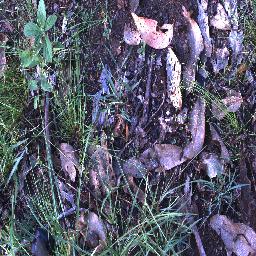
Label: negative